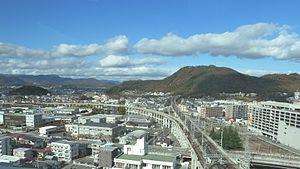
La ligne Shinkansen Yamagata est une ligne ferroviaire au Japon. D'une longueur de 148,6 kilomètres, elle relie les villes de Fukushima et Shinjō dans la région du Tōhoku. Cette ligne reprend une partie de la ligne principale Ōu dont l'écartement est passé de 1 067 mm à 1 435 mm pour permettre le passage des Shinkansen. Du fait du gabarit plus étroit que les lignes Shinkansen classiques, ainsi que d'une vitesse maximale moins élevée, cette ligne est classée comme ligne « mini-Shinkansen ».